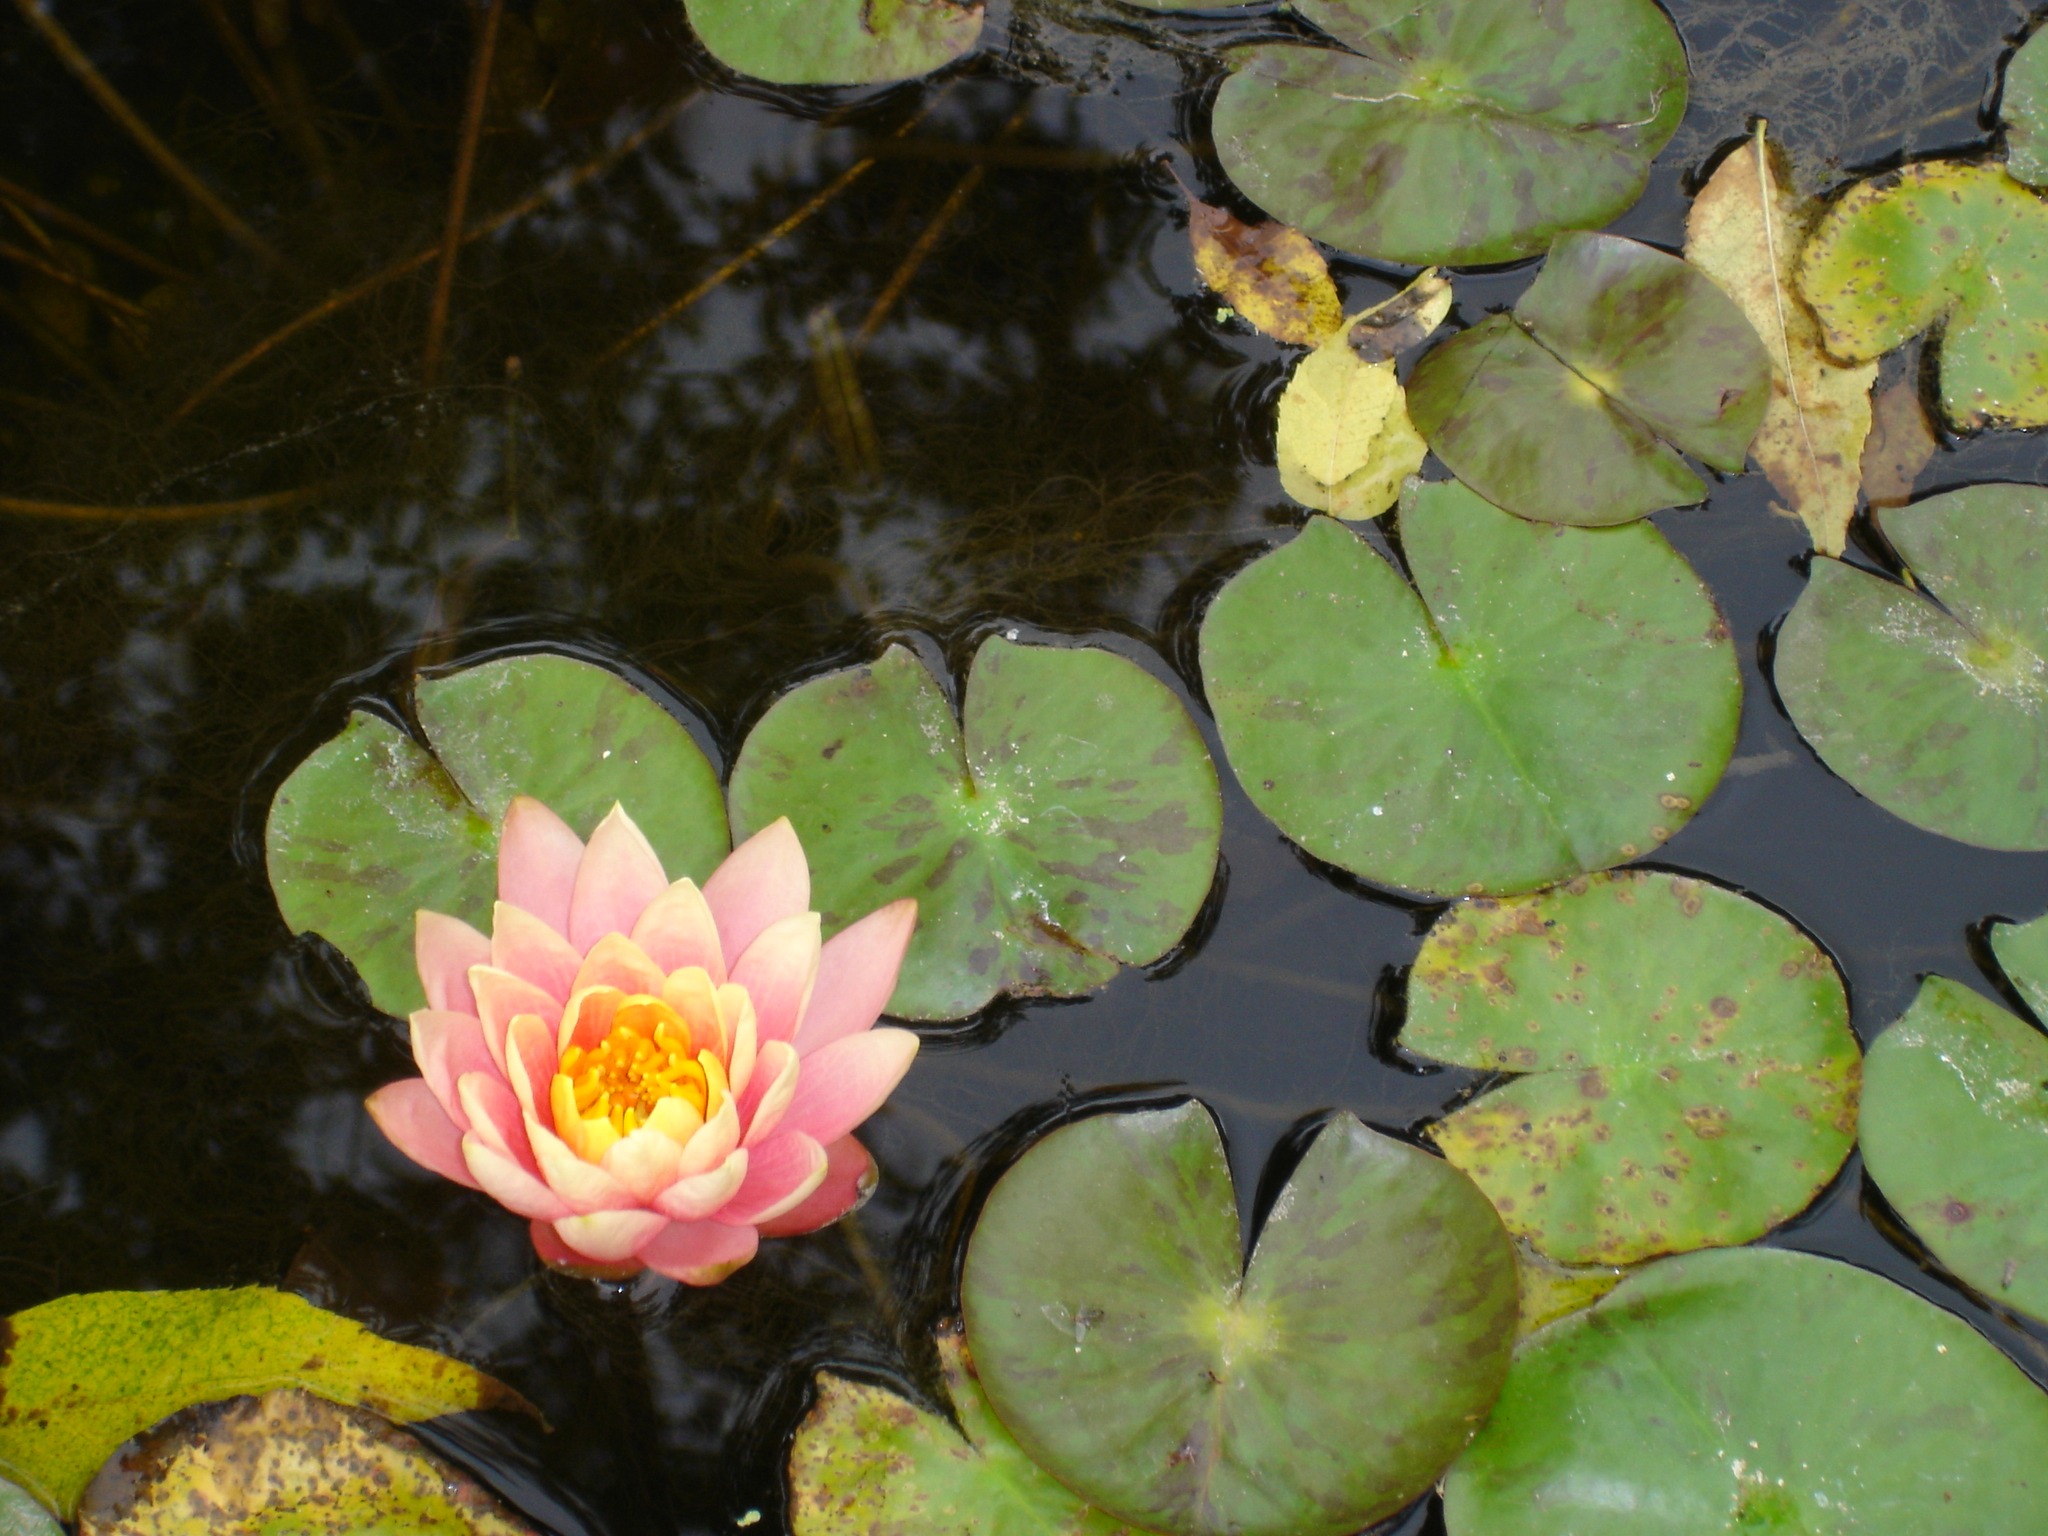
blossom, plant, leaf, flower, petal, bloom, lake, floral, pond, environment, herb, natural, botany, agriculture, aquatic plant, flora, botanical, wildflower, outdoors, vegetation, horticulture, organic, lily pads, flowering plant, annual plant, land plant